Eddie Bauer

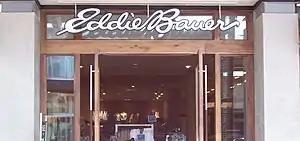
Eddie Bauer Apparel Store in Boulder, Colorado

In March 1998, Signature Eyewear launched Eddie Bauer performance sunwear featuring Oakley XYZ Optics.